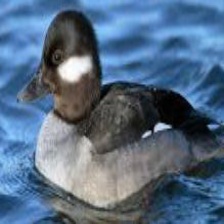
Species: BUFFLEHEAD
Scientific name: BUCEPHALA ALBEOLA
ImageNet parent category: drake